Mobile-ITX

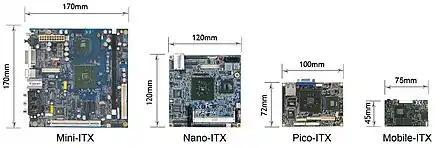
ITX motherboard form factor comparison

The Mobile-ITX form factor was announced by VIA Technologies at Computex in June, 2007. The motherboard size of first prototypes was . The design was intended for ultra-mobile computing such as a smartphone or UMPC.